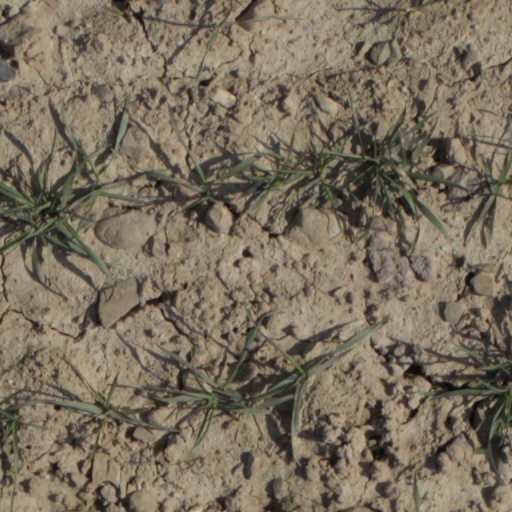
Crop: wheat